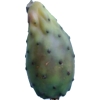
Label: cactus_fruit_green